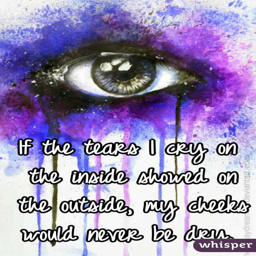
if the tears i cry on the inside showed on the outside , my cheeks would never be dry .